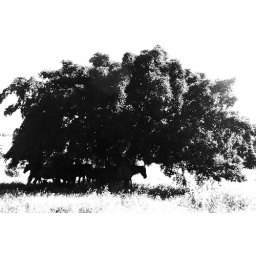
horses under tree